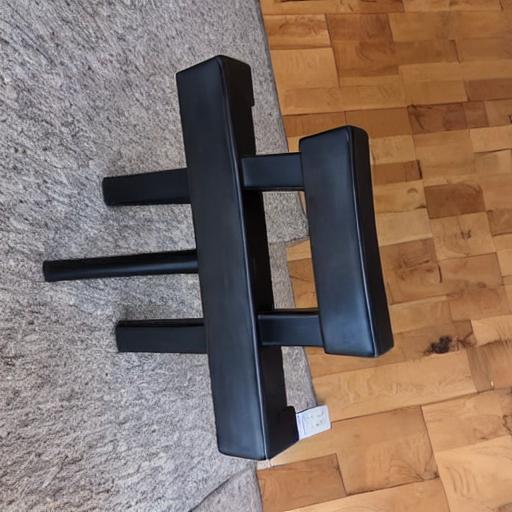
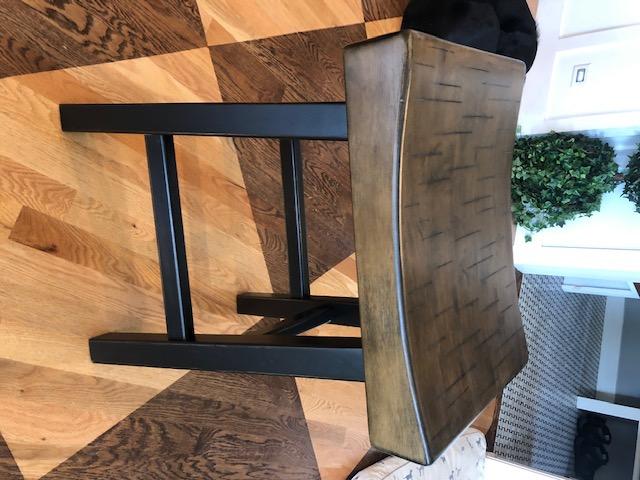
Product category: stool
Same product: no